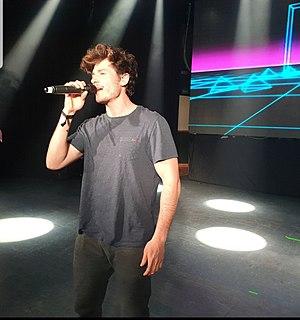
Miguel Núñez Pozo, mieux connu sous le nom de Miki Núñez ou encore le mononyme Miki, né le 6 janvier 1996 à Terrassa, Catalogne, Espagne est un chanteur espagnol.